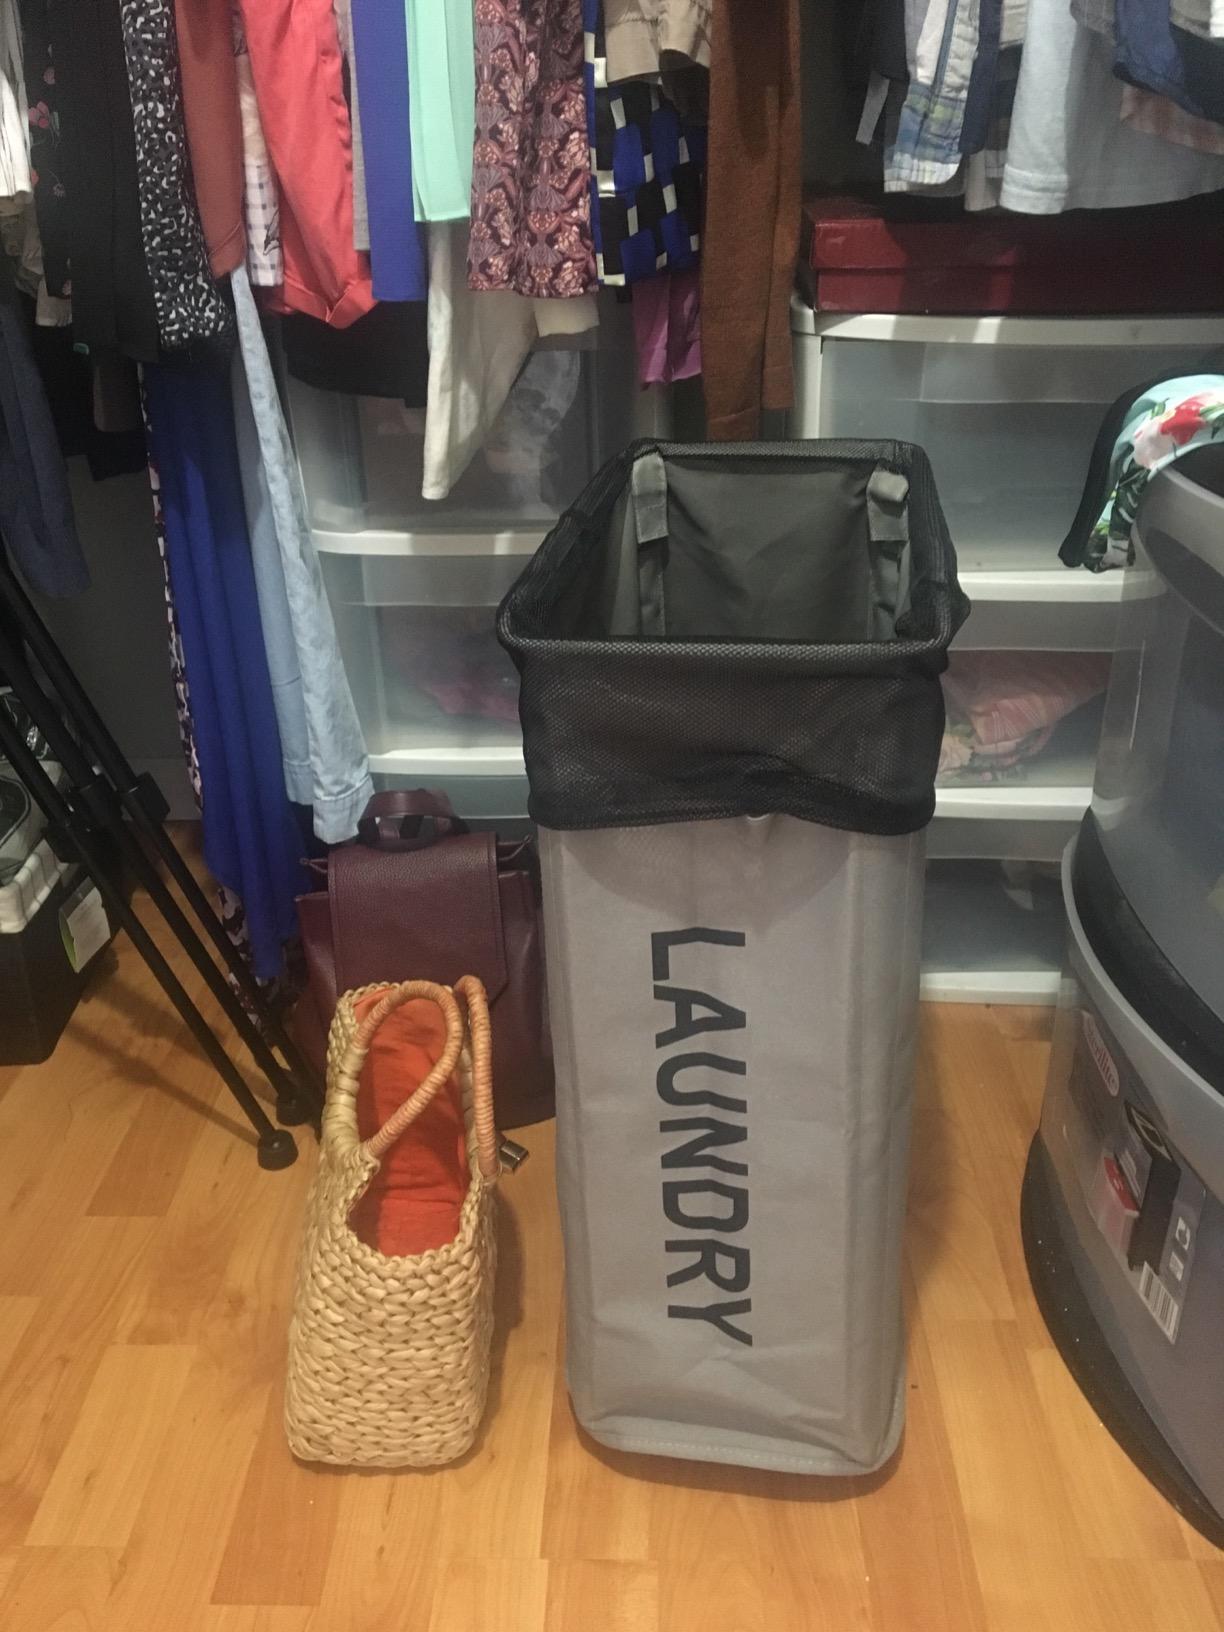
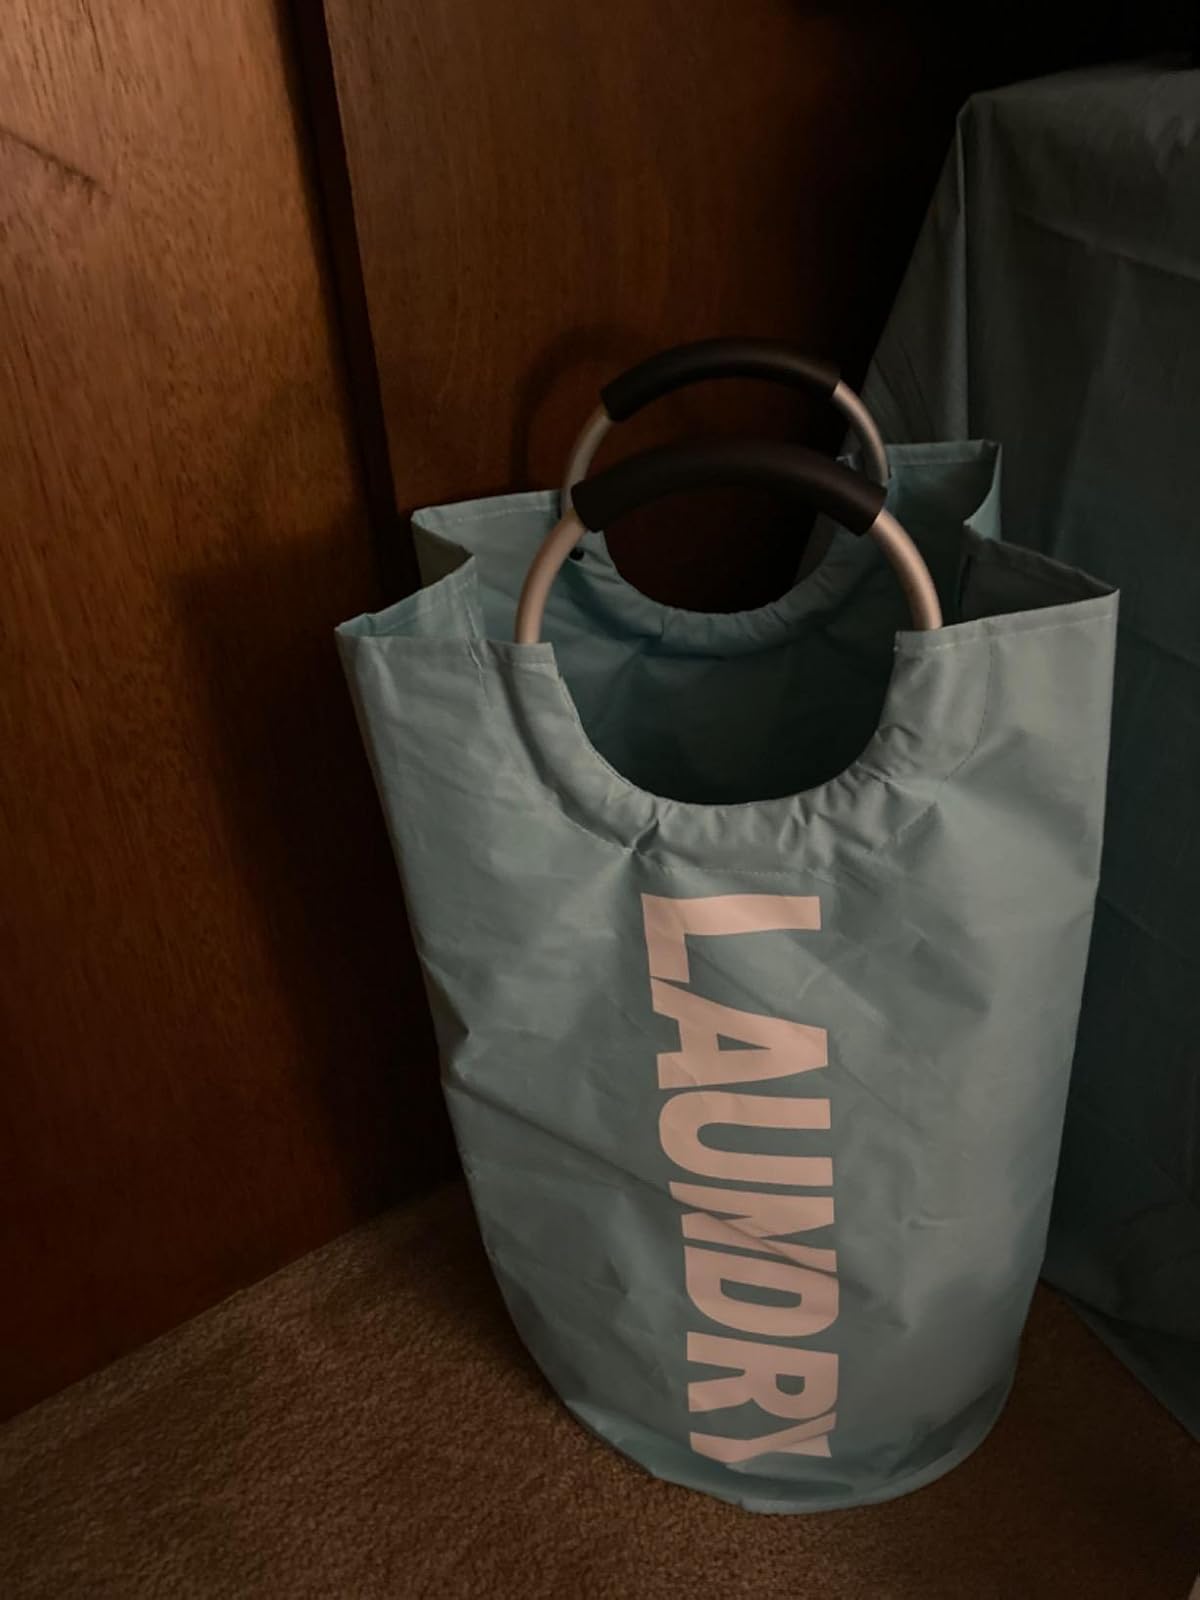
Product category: items_hamper
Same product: no